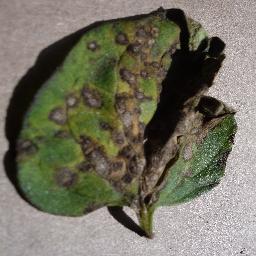
Label: Tomato___Early_blight